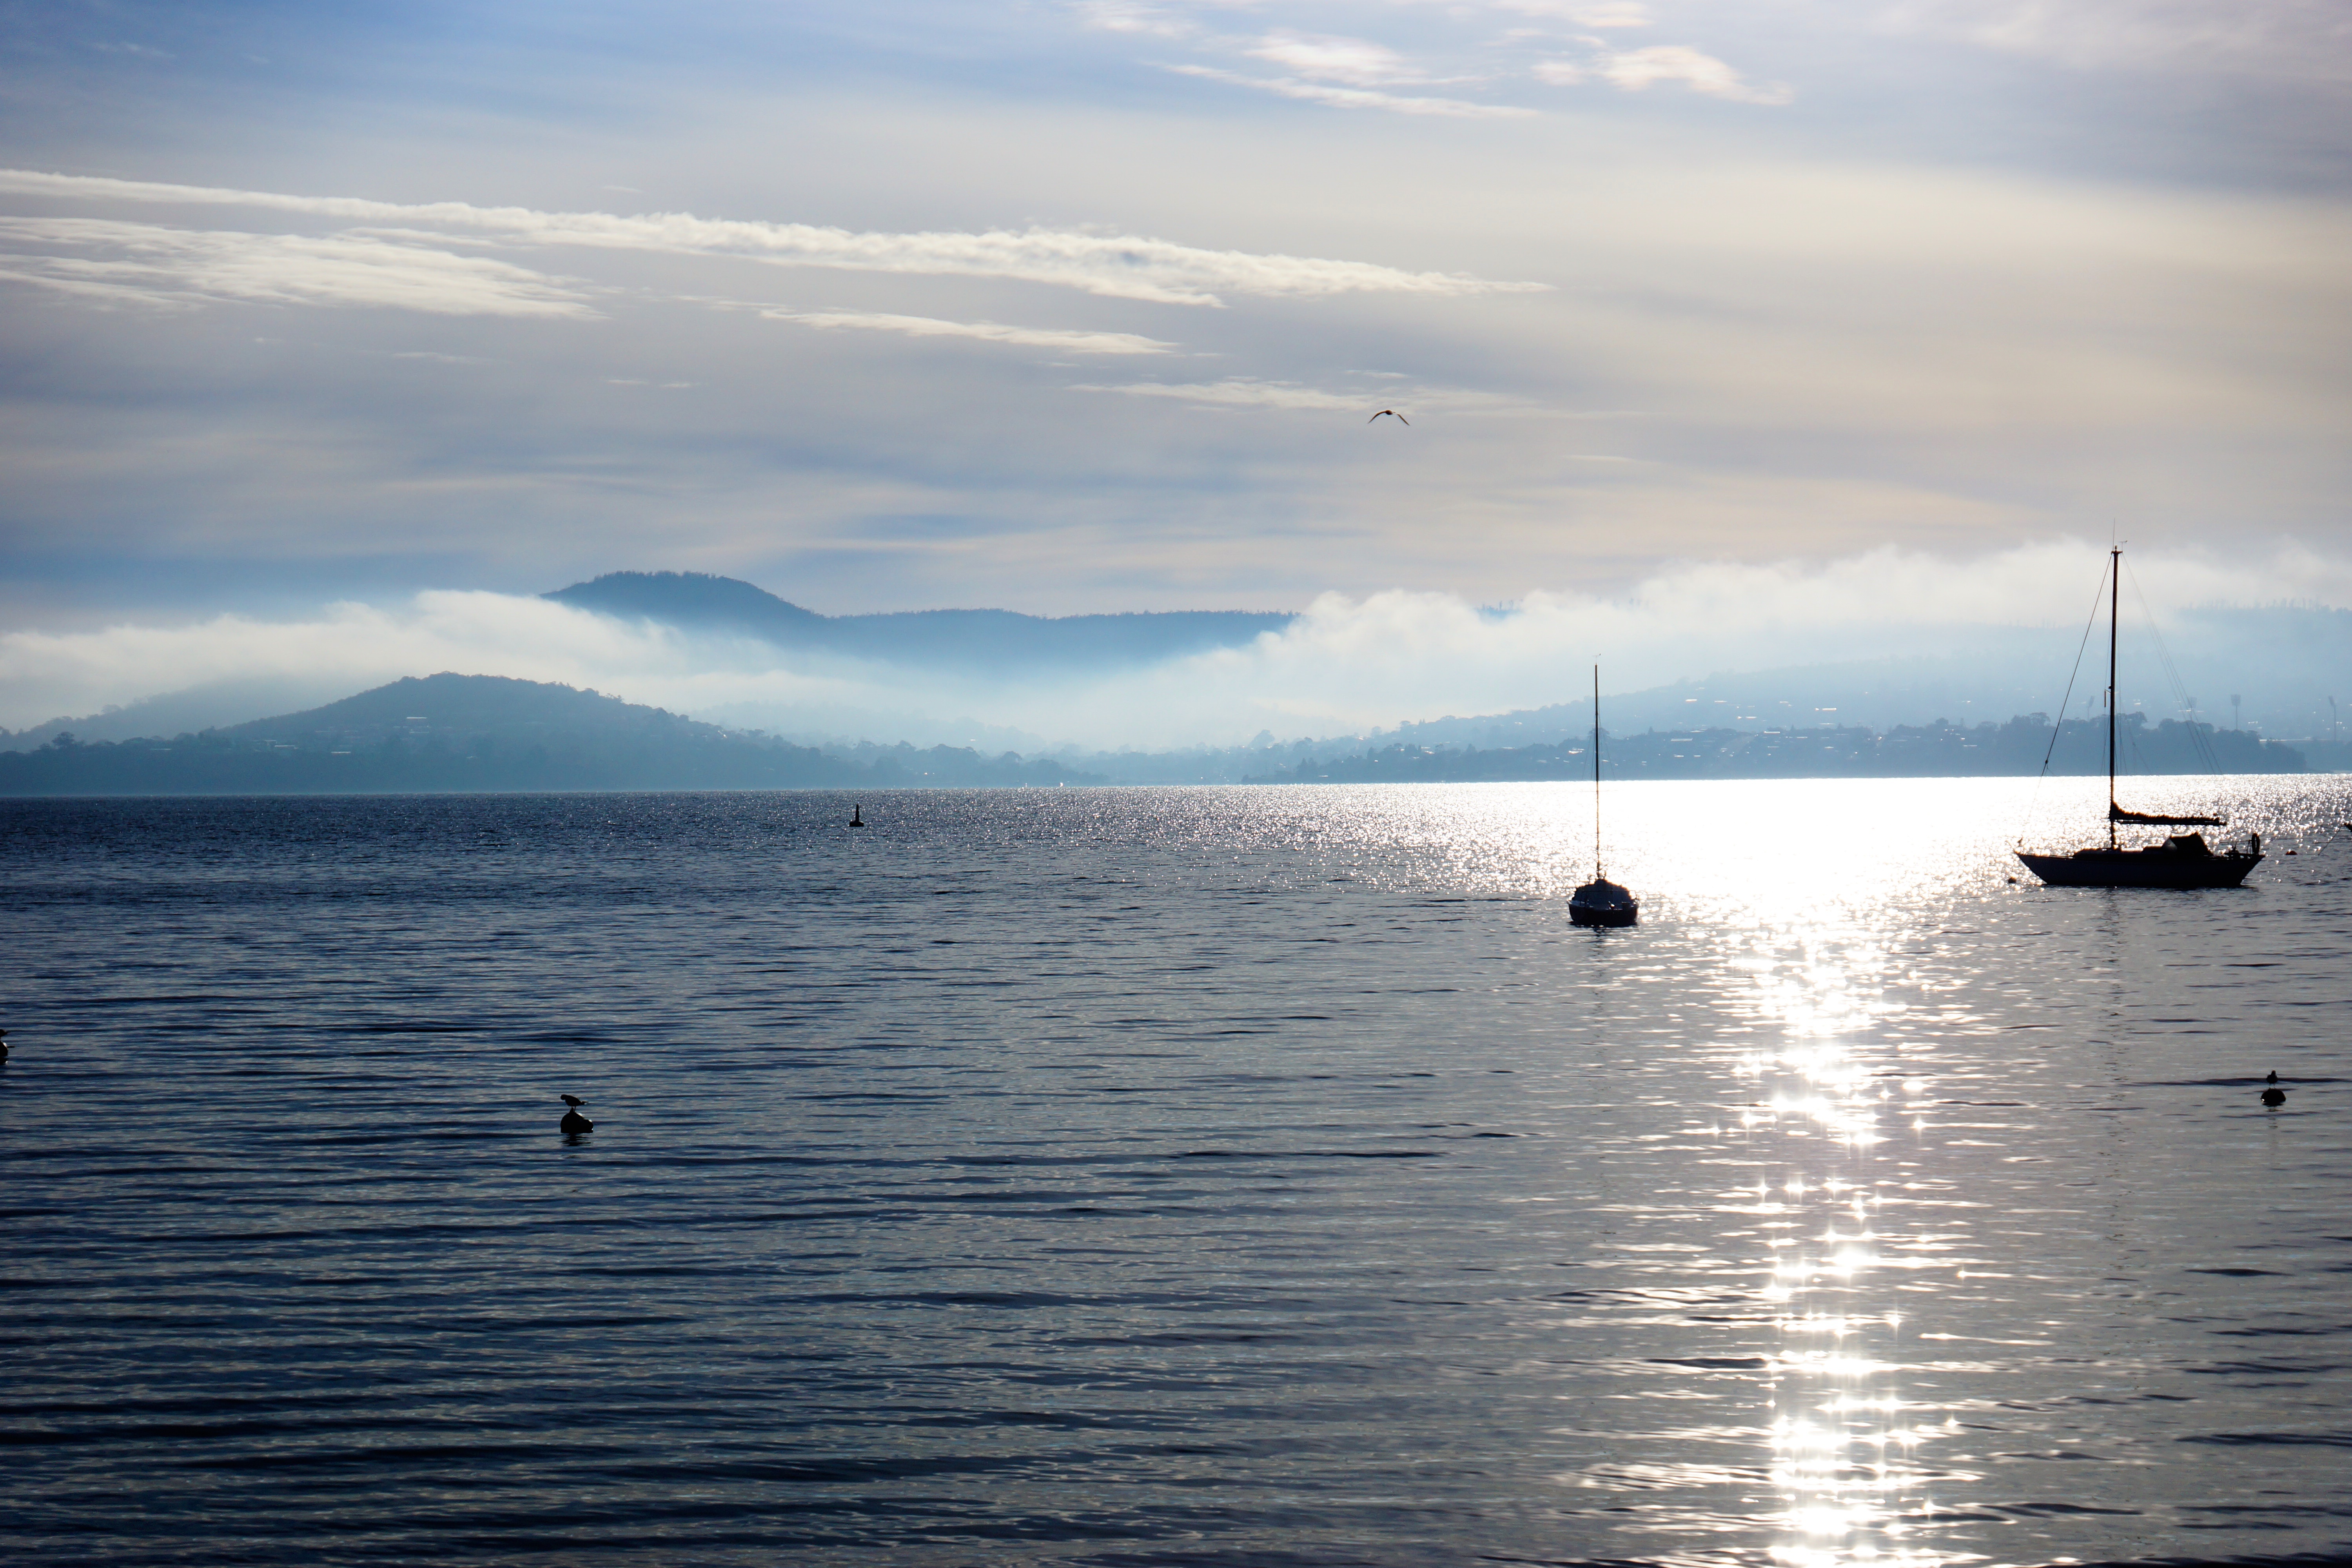
sea, coast, water, ocean, horizon, cloud, sky, sunrise, sunset, boat, sunlight, morning, shore, wave, lake, dusk, evening, reflection, vehicle, bay, body of water, boating, watercraft, atmospheric phenomenon